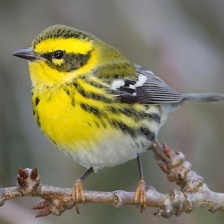
Species: TOWNSENDS WARBLER
Scientific name: SETOPHAGA TOWNSENDI